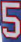
Number: 5